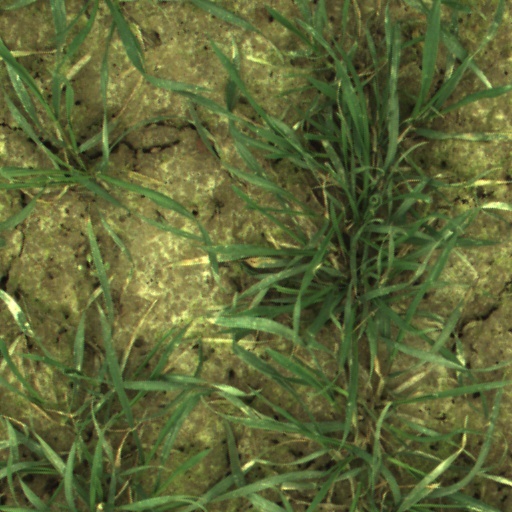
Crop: wheat